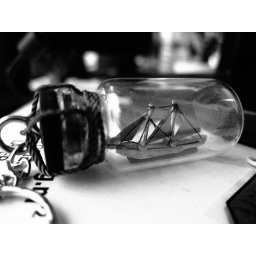
ship in a bottle keychain